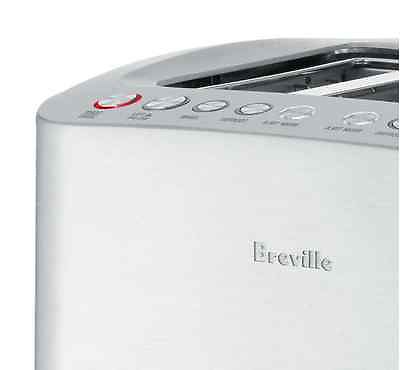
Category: toaster